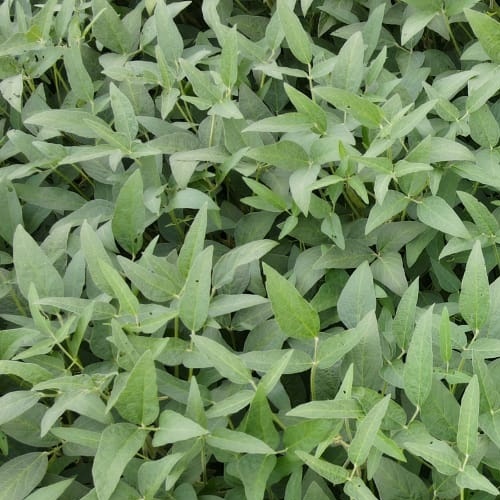
Label: Diabrotica_speciosa